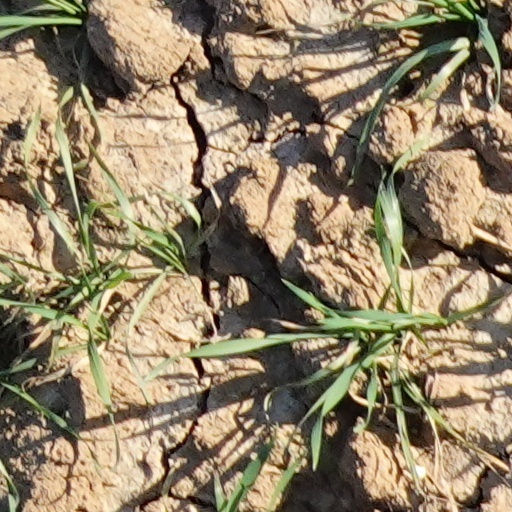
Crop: wheat